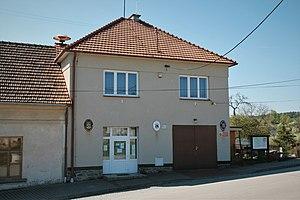
Kuřimské Jestřabí est une commune du district de Brno-Campagne, dans la région de Moravie-du-Sud, en République tchèque. Sa population s'élevait à 171 habitants en 2017.